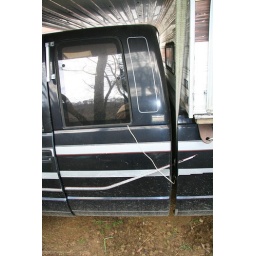
The camera wire goes under the truck and sneaks up into the window, under the seat and plugs into the monitor.